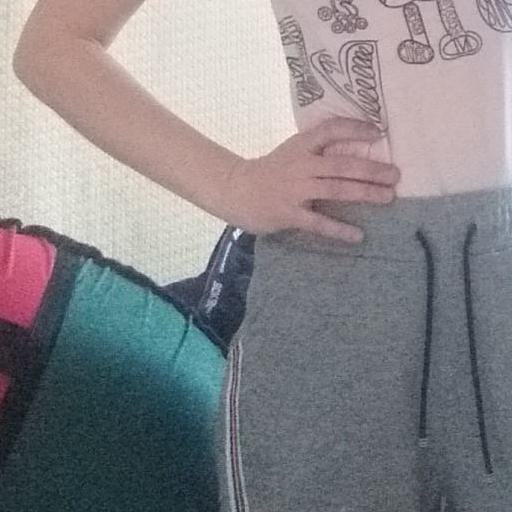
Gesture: no_gesture